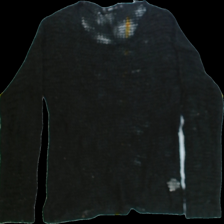
View: front
Type: Sweater
Category: Ladies
Brand: Not Applicable
Colors: Black
Material: 94%acrylic 6%wool
Pattern: Plain
Cut: Regular, C-collar
Size: S
Season: All
Trend: No trend
Stains: Yes
Price range: <50
Recommended usage: Export